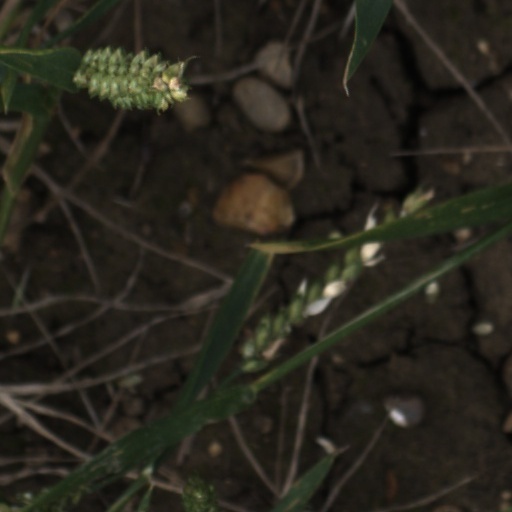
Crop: wheat